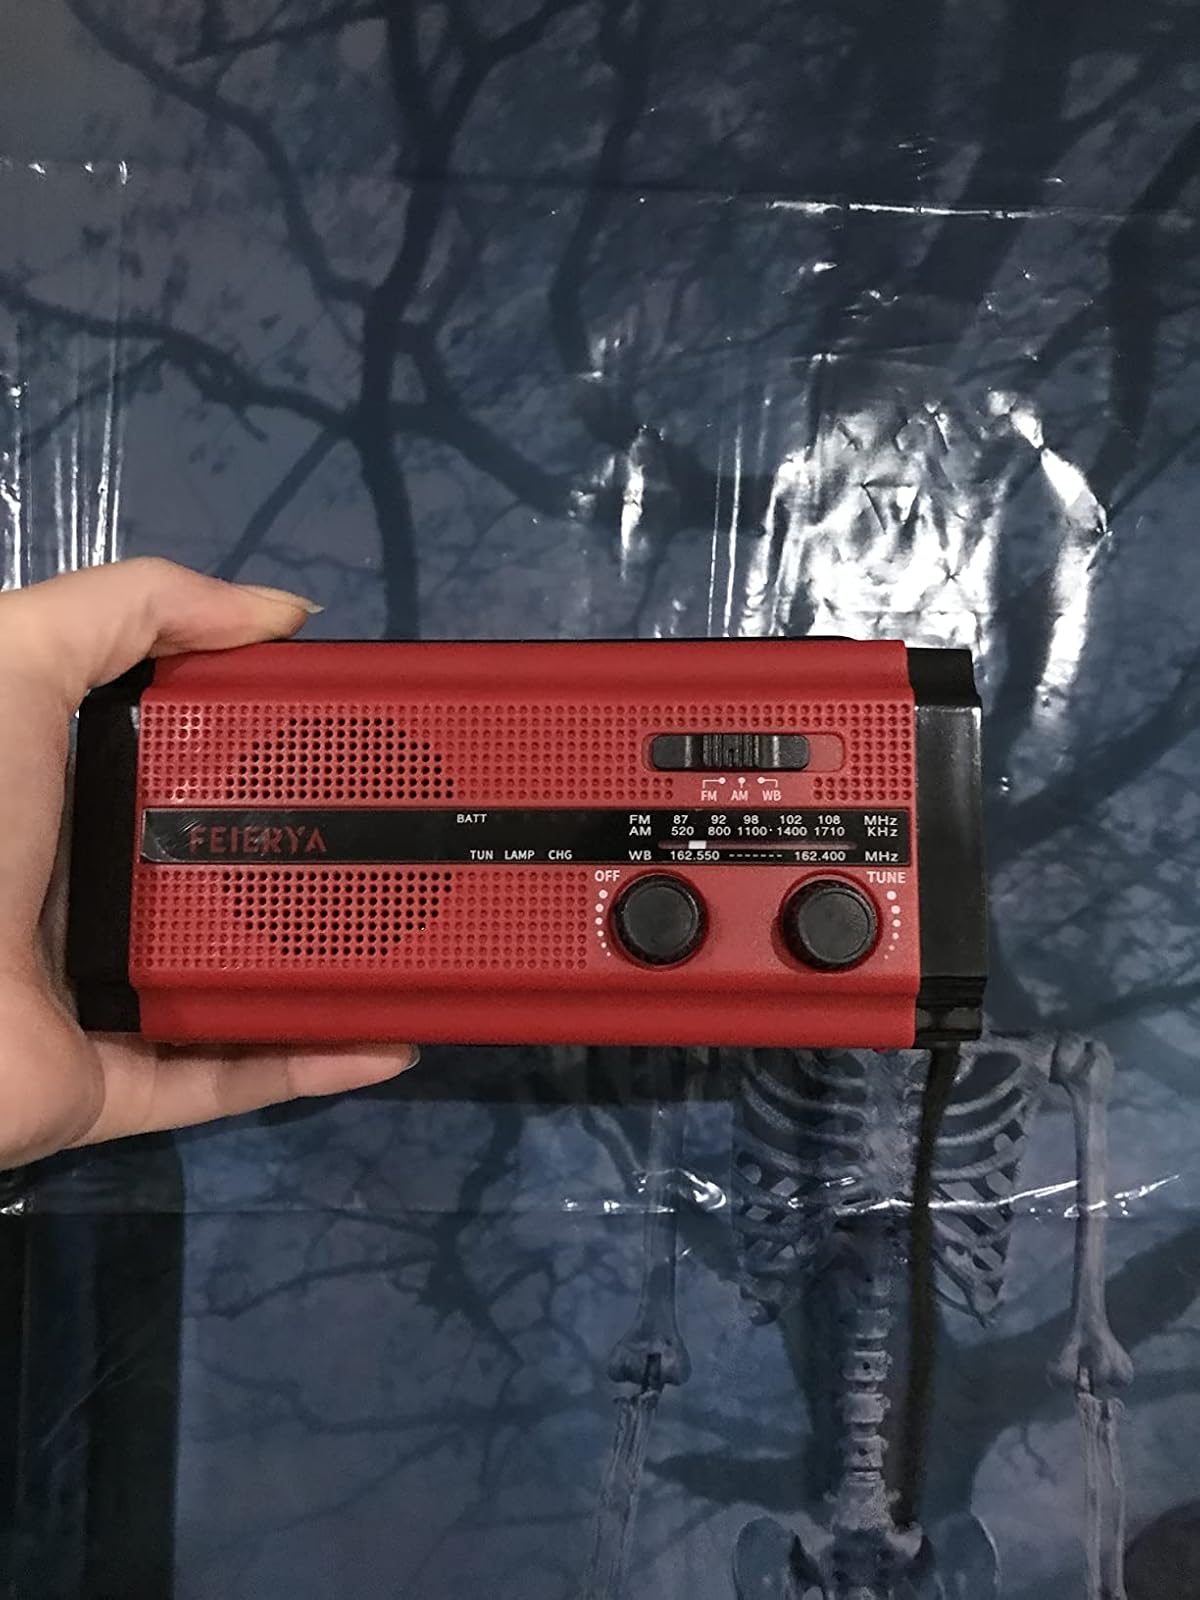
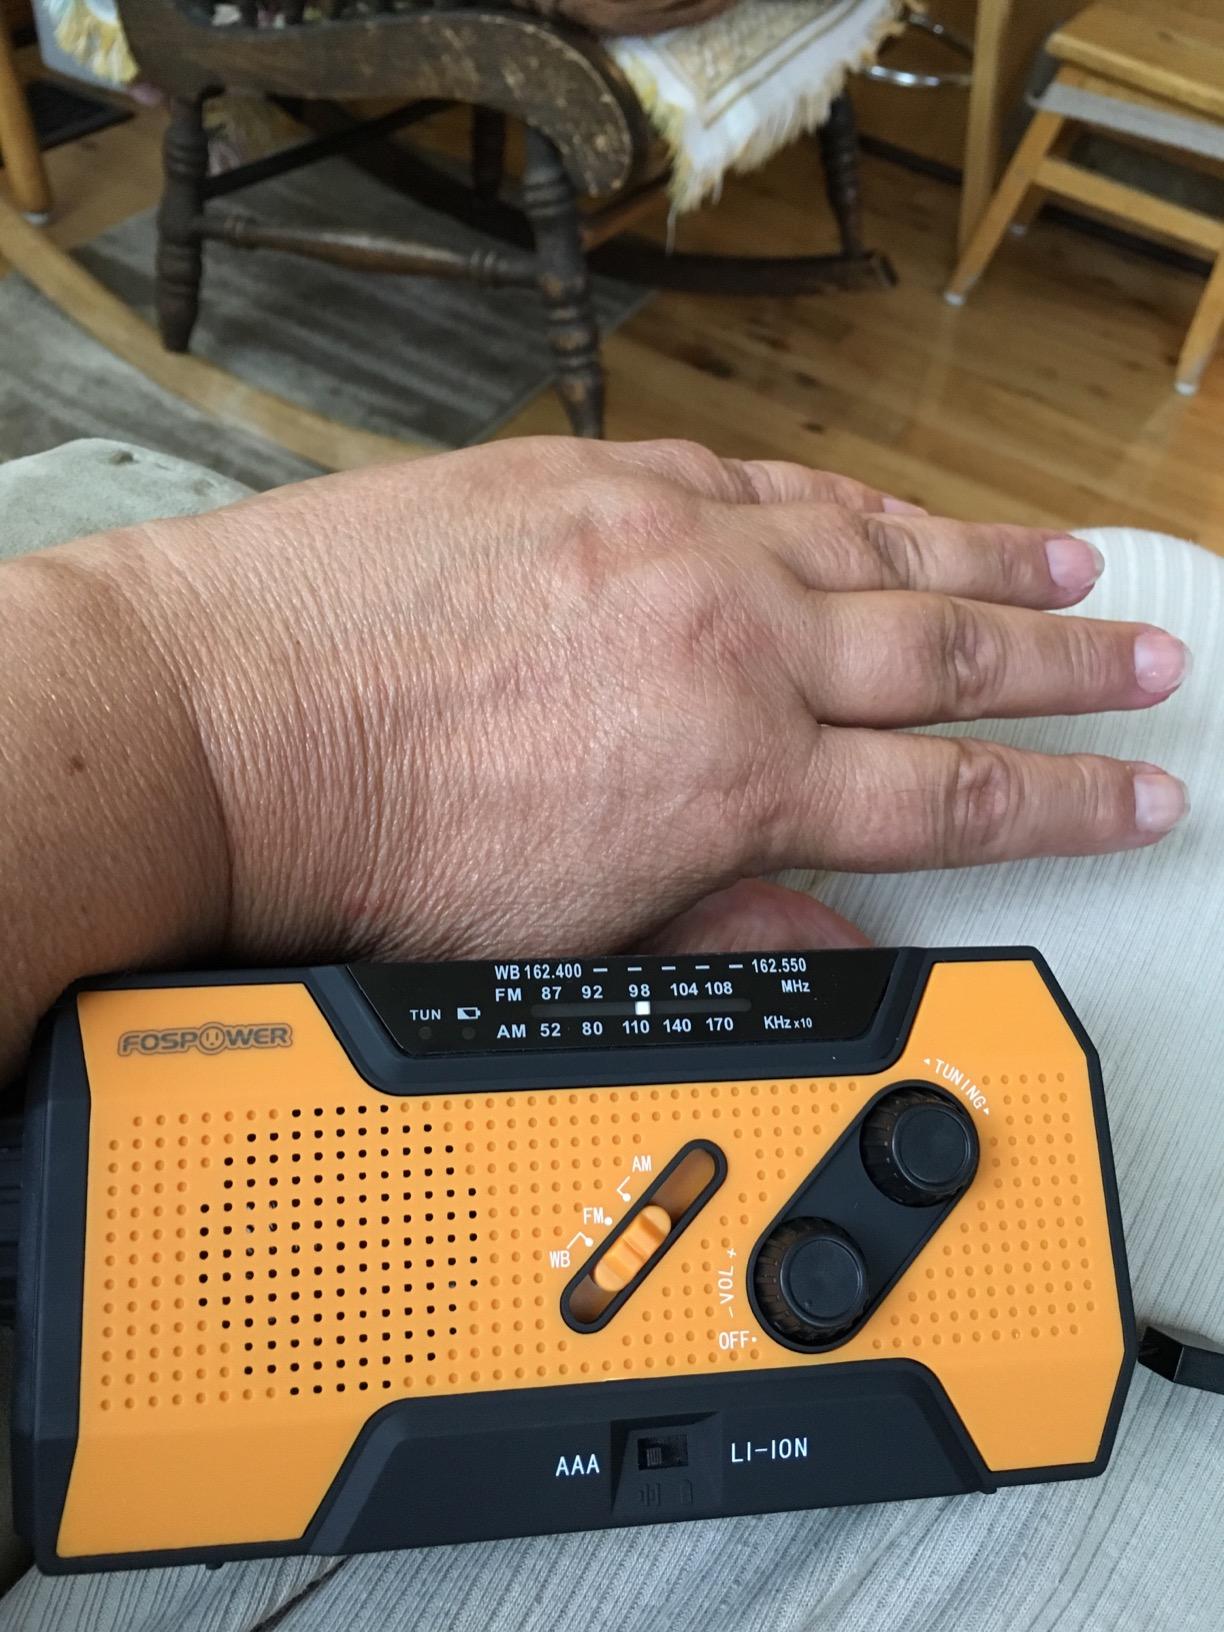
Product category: radio
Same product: no